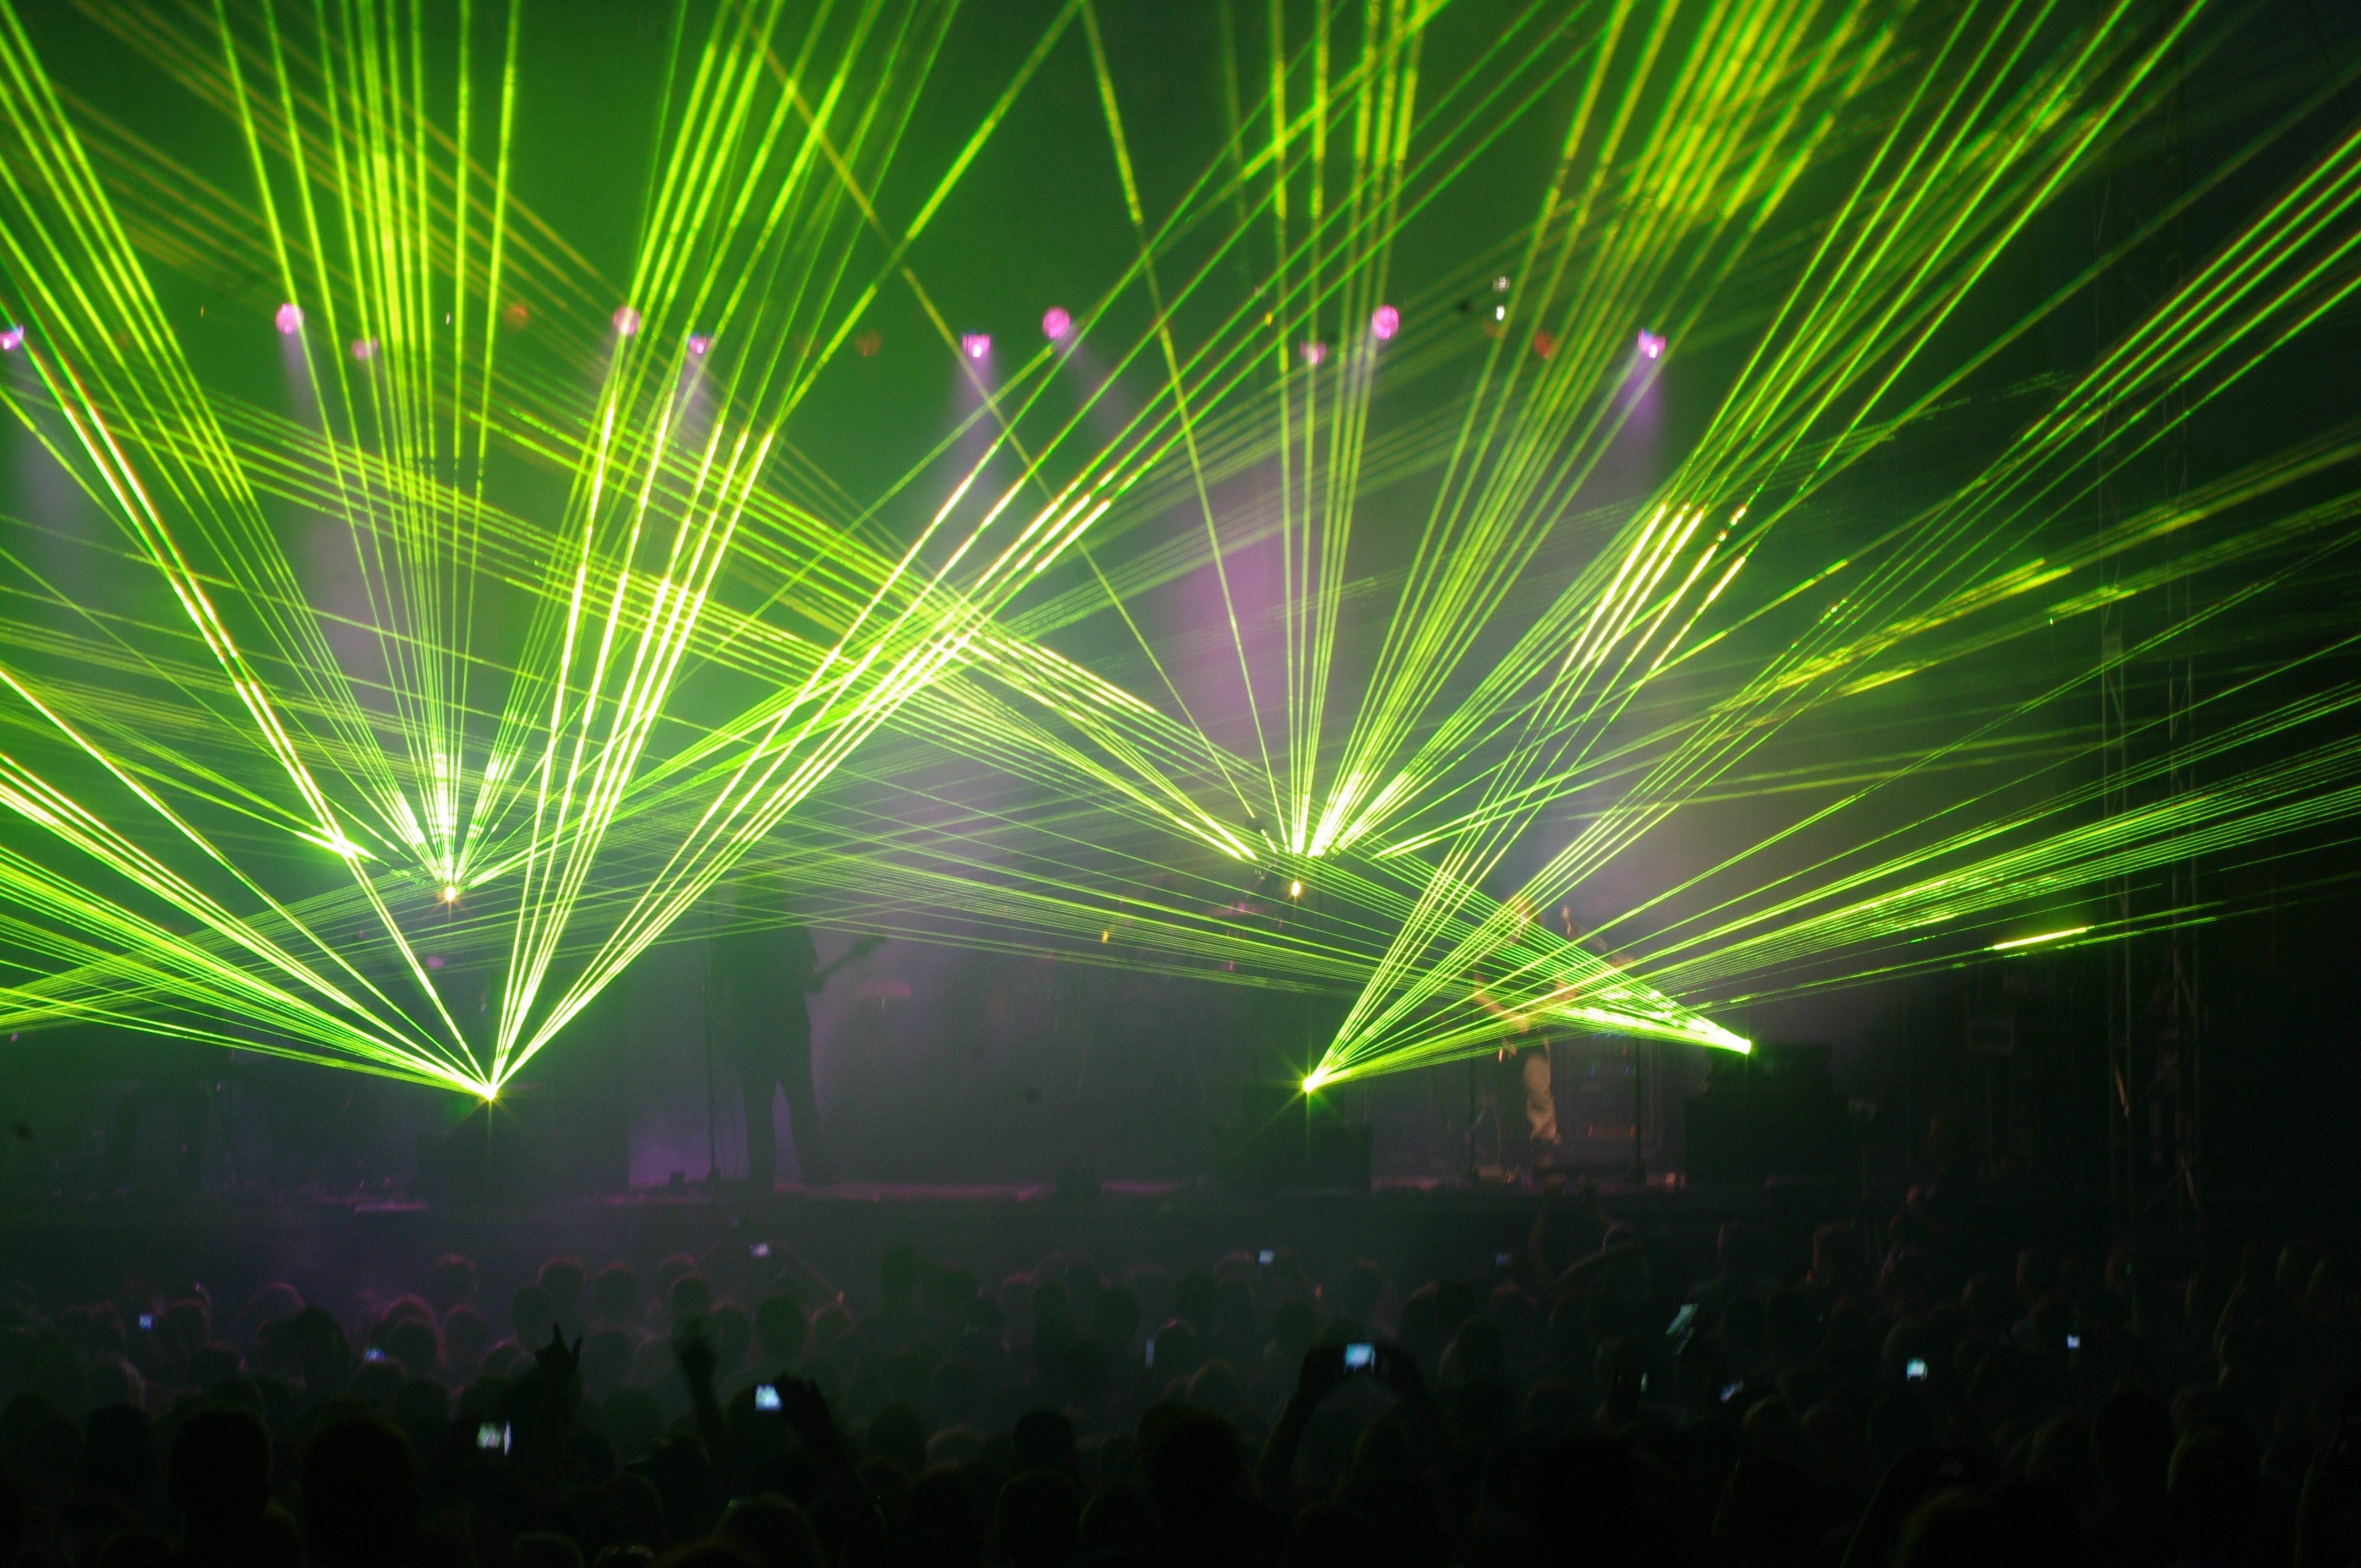
music, light, sunlight, concert, band, audience, green, show, light show, festival, stage, performance, beams, party, disco, nightclub, light effects, rock concert, laser light